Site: brandenburg
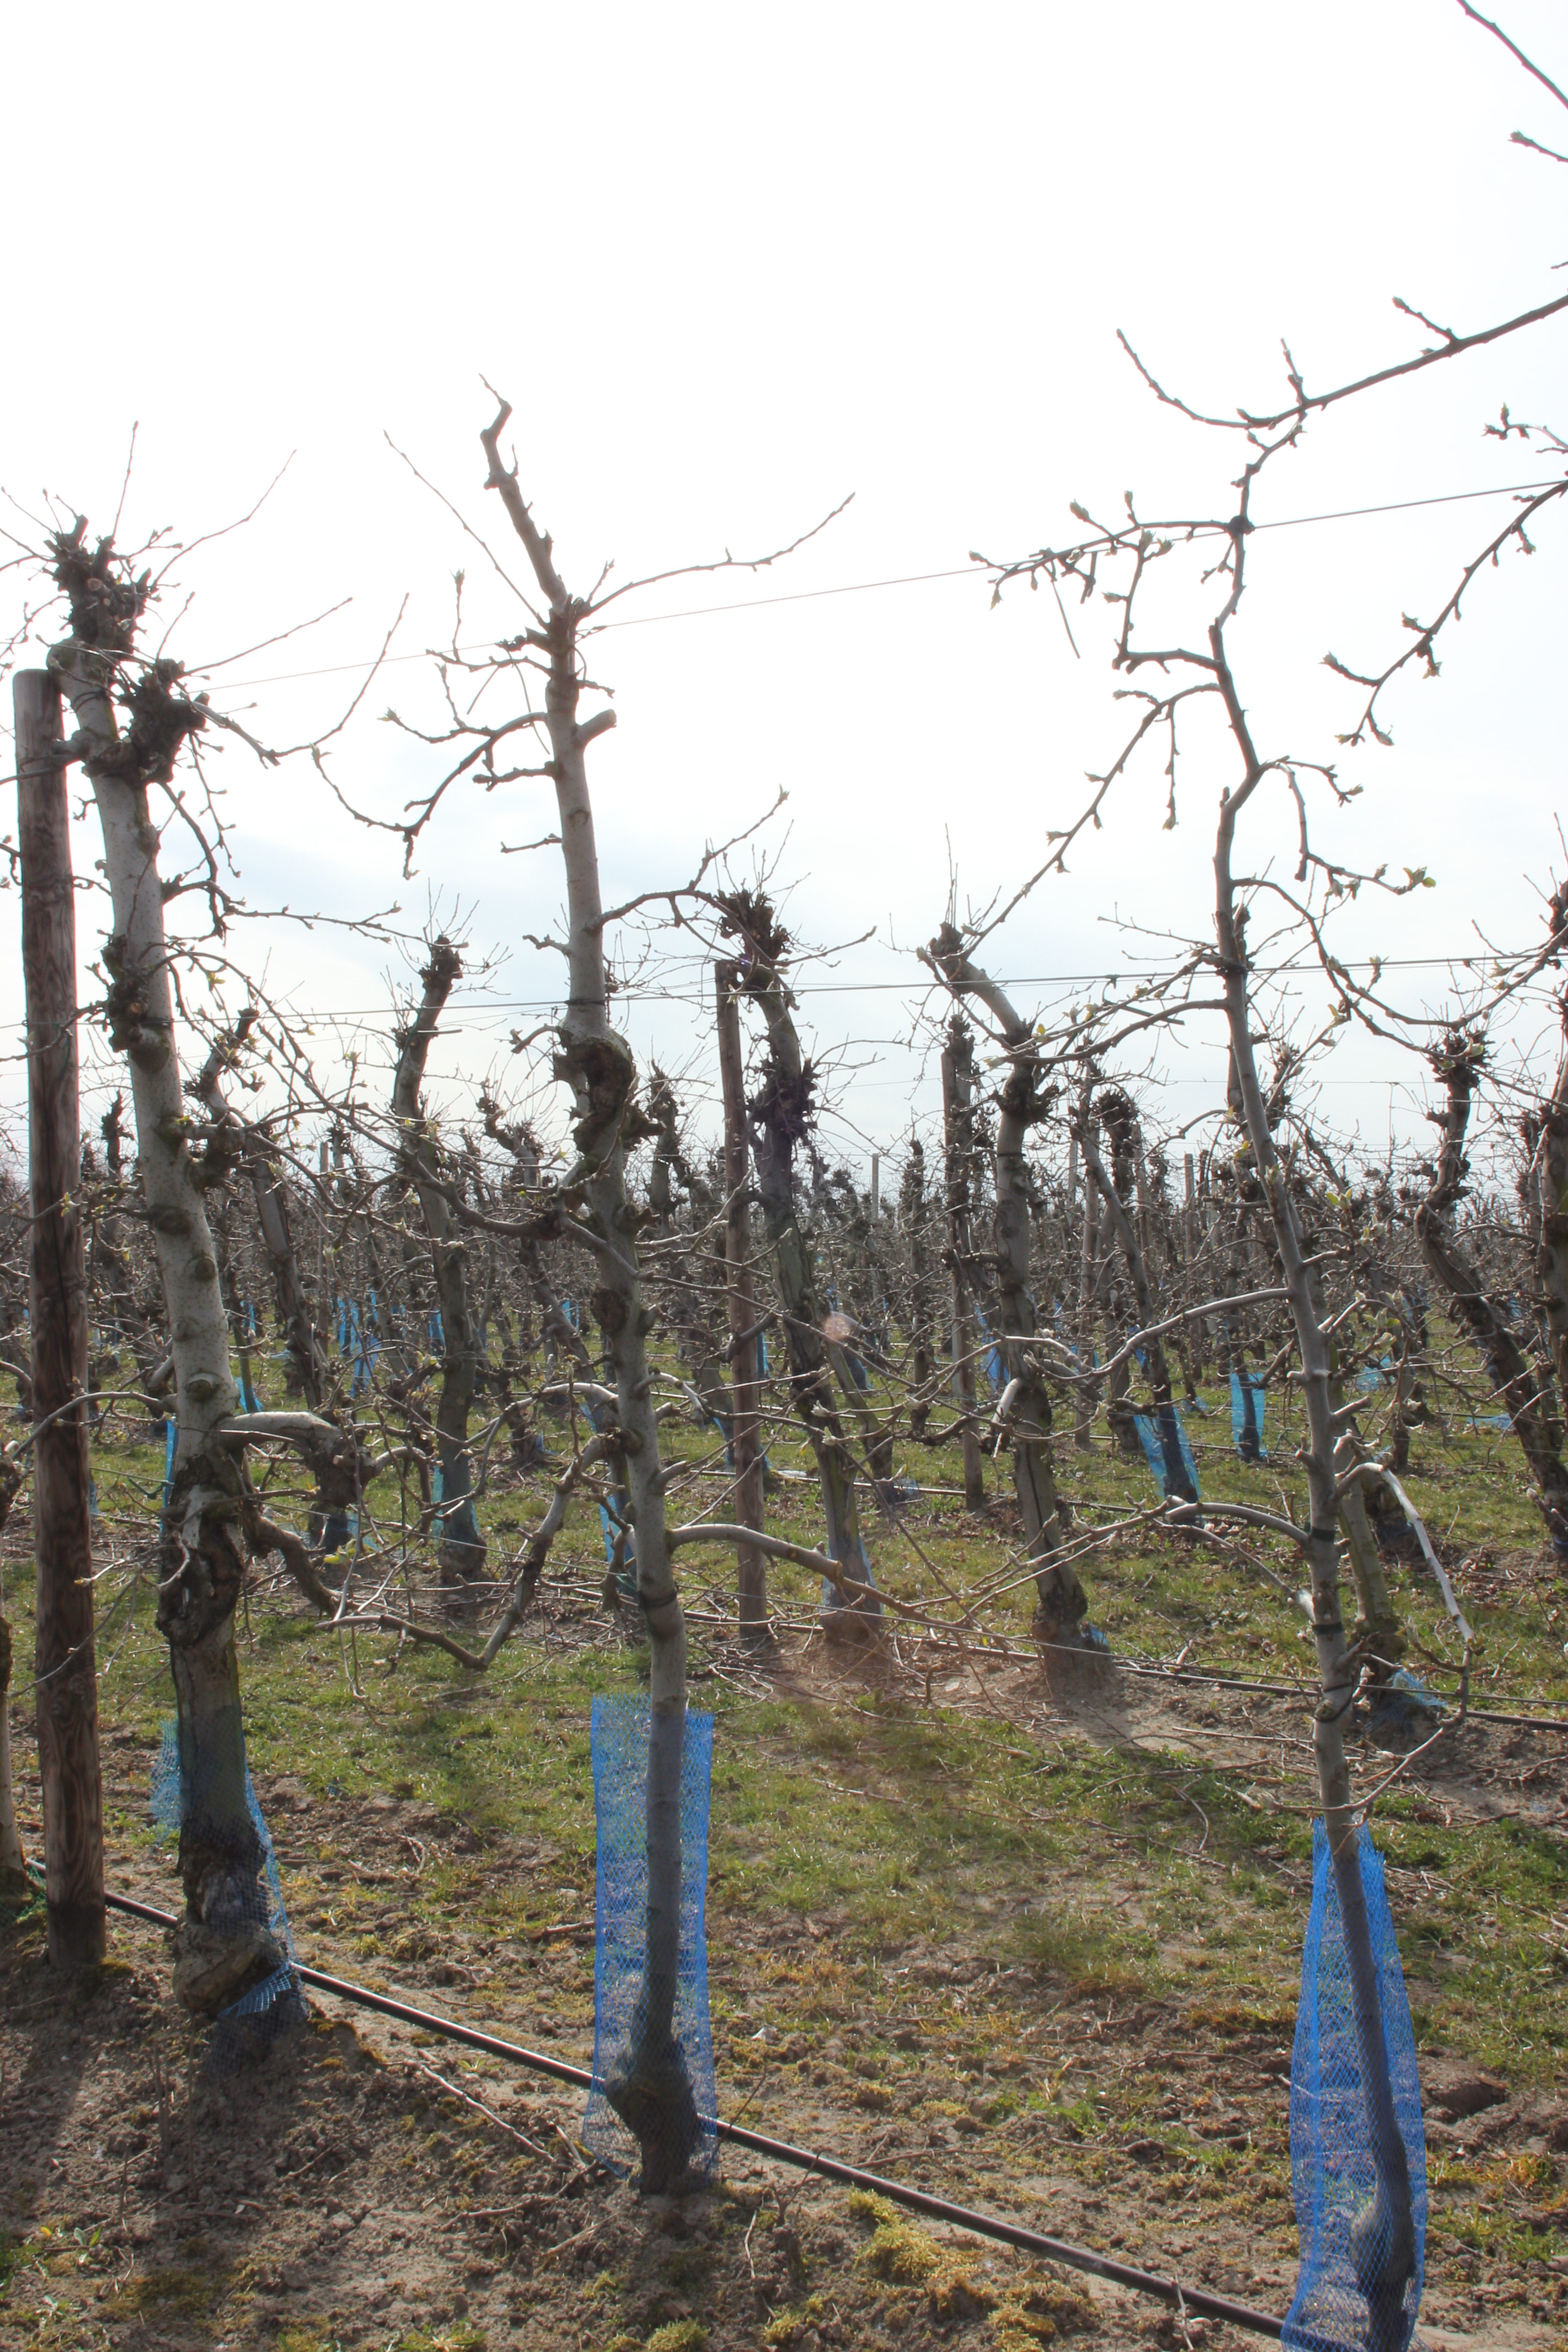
Growth stage (BBCH 54): Inflorescence emergence